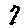
Label: 7